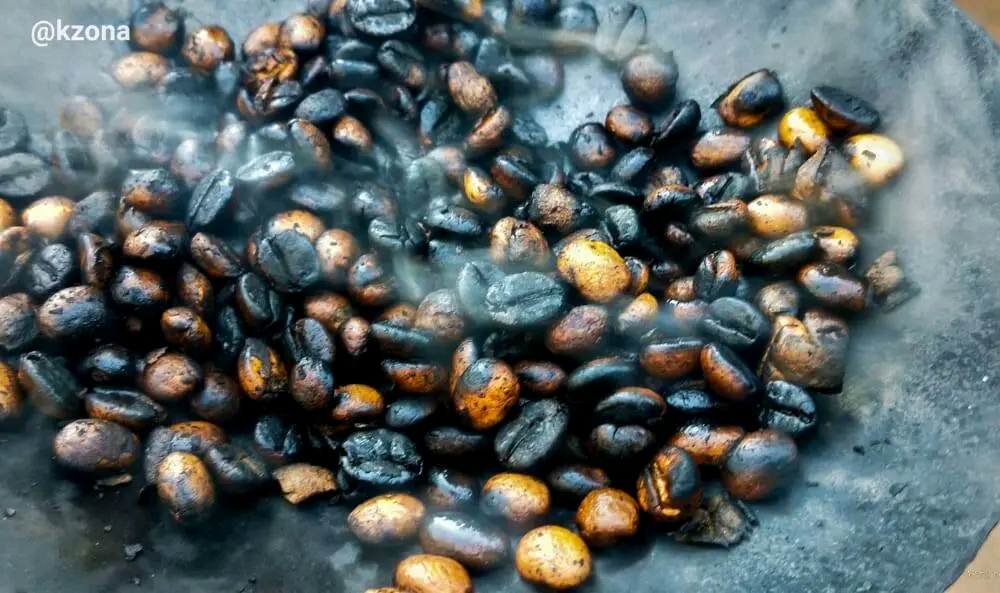
الوصف بالفصحى: رائحة تحميص البن السواني
التصنيف: Uncategorized